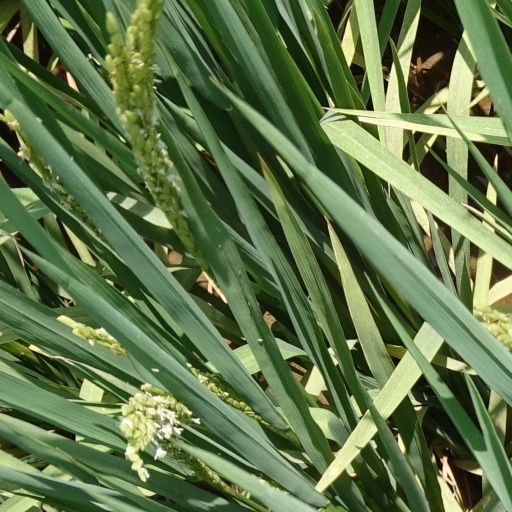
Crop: rice